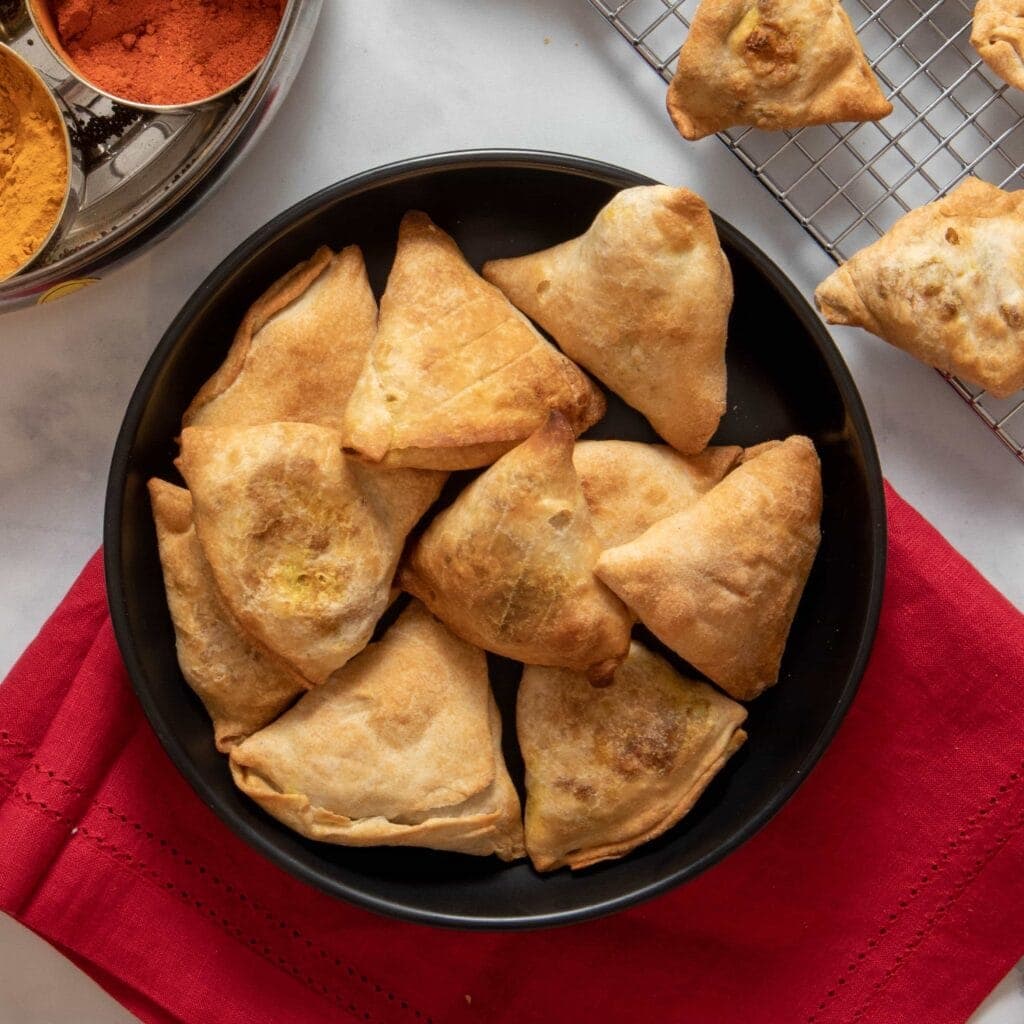
Dish: samosa